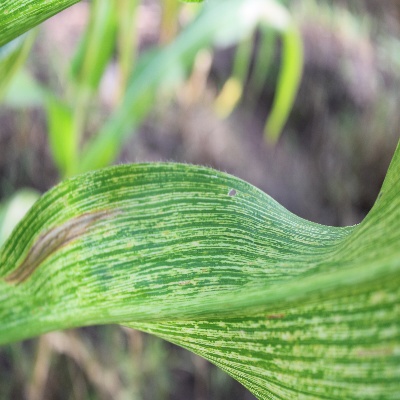
Crop: Maize
Condition: streak virus